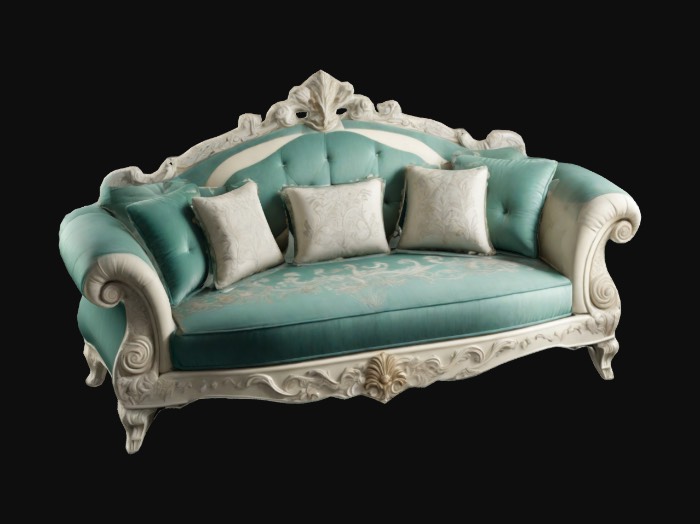
미적 점수 (1~10점): 7